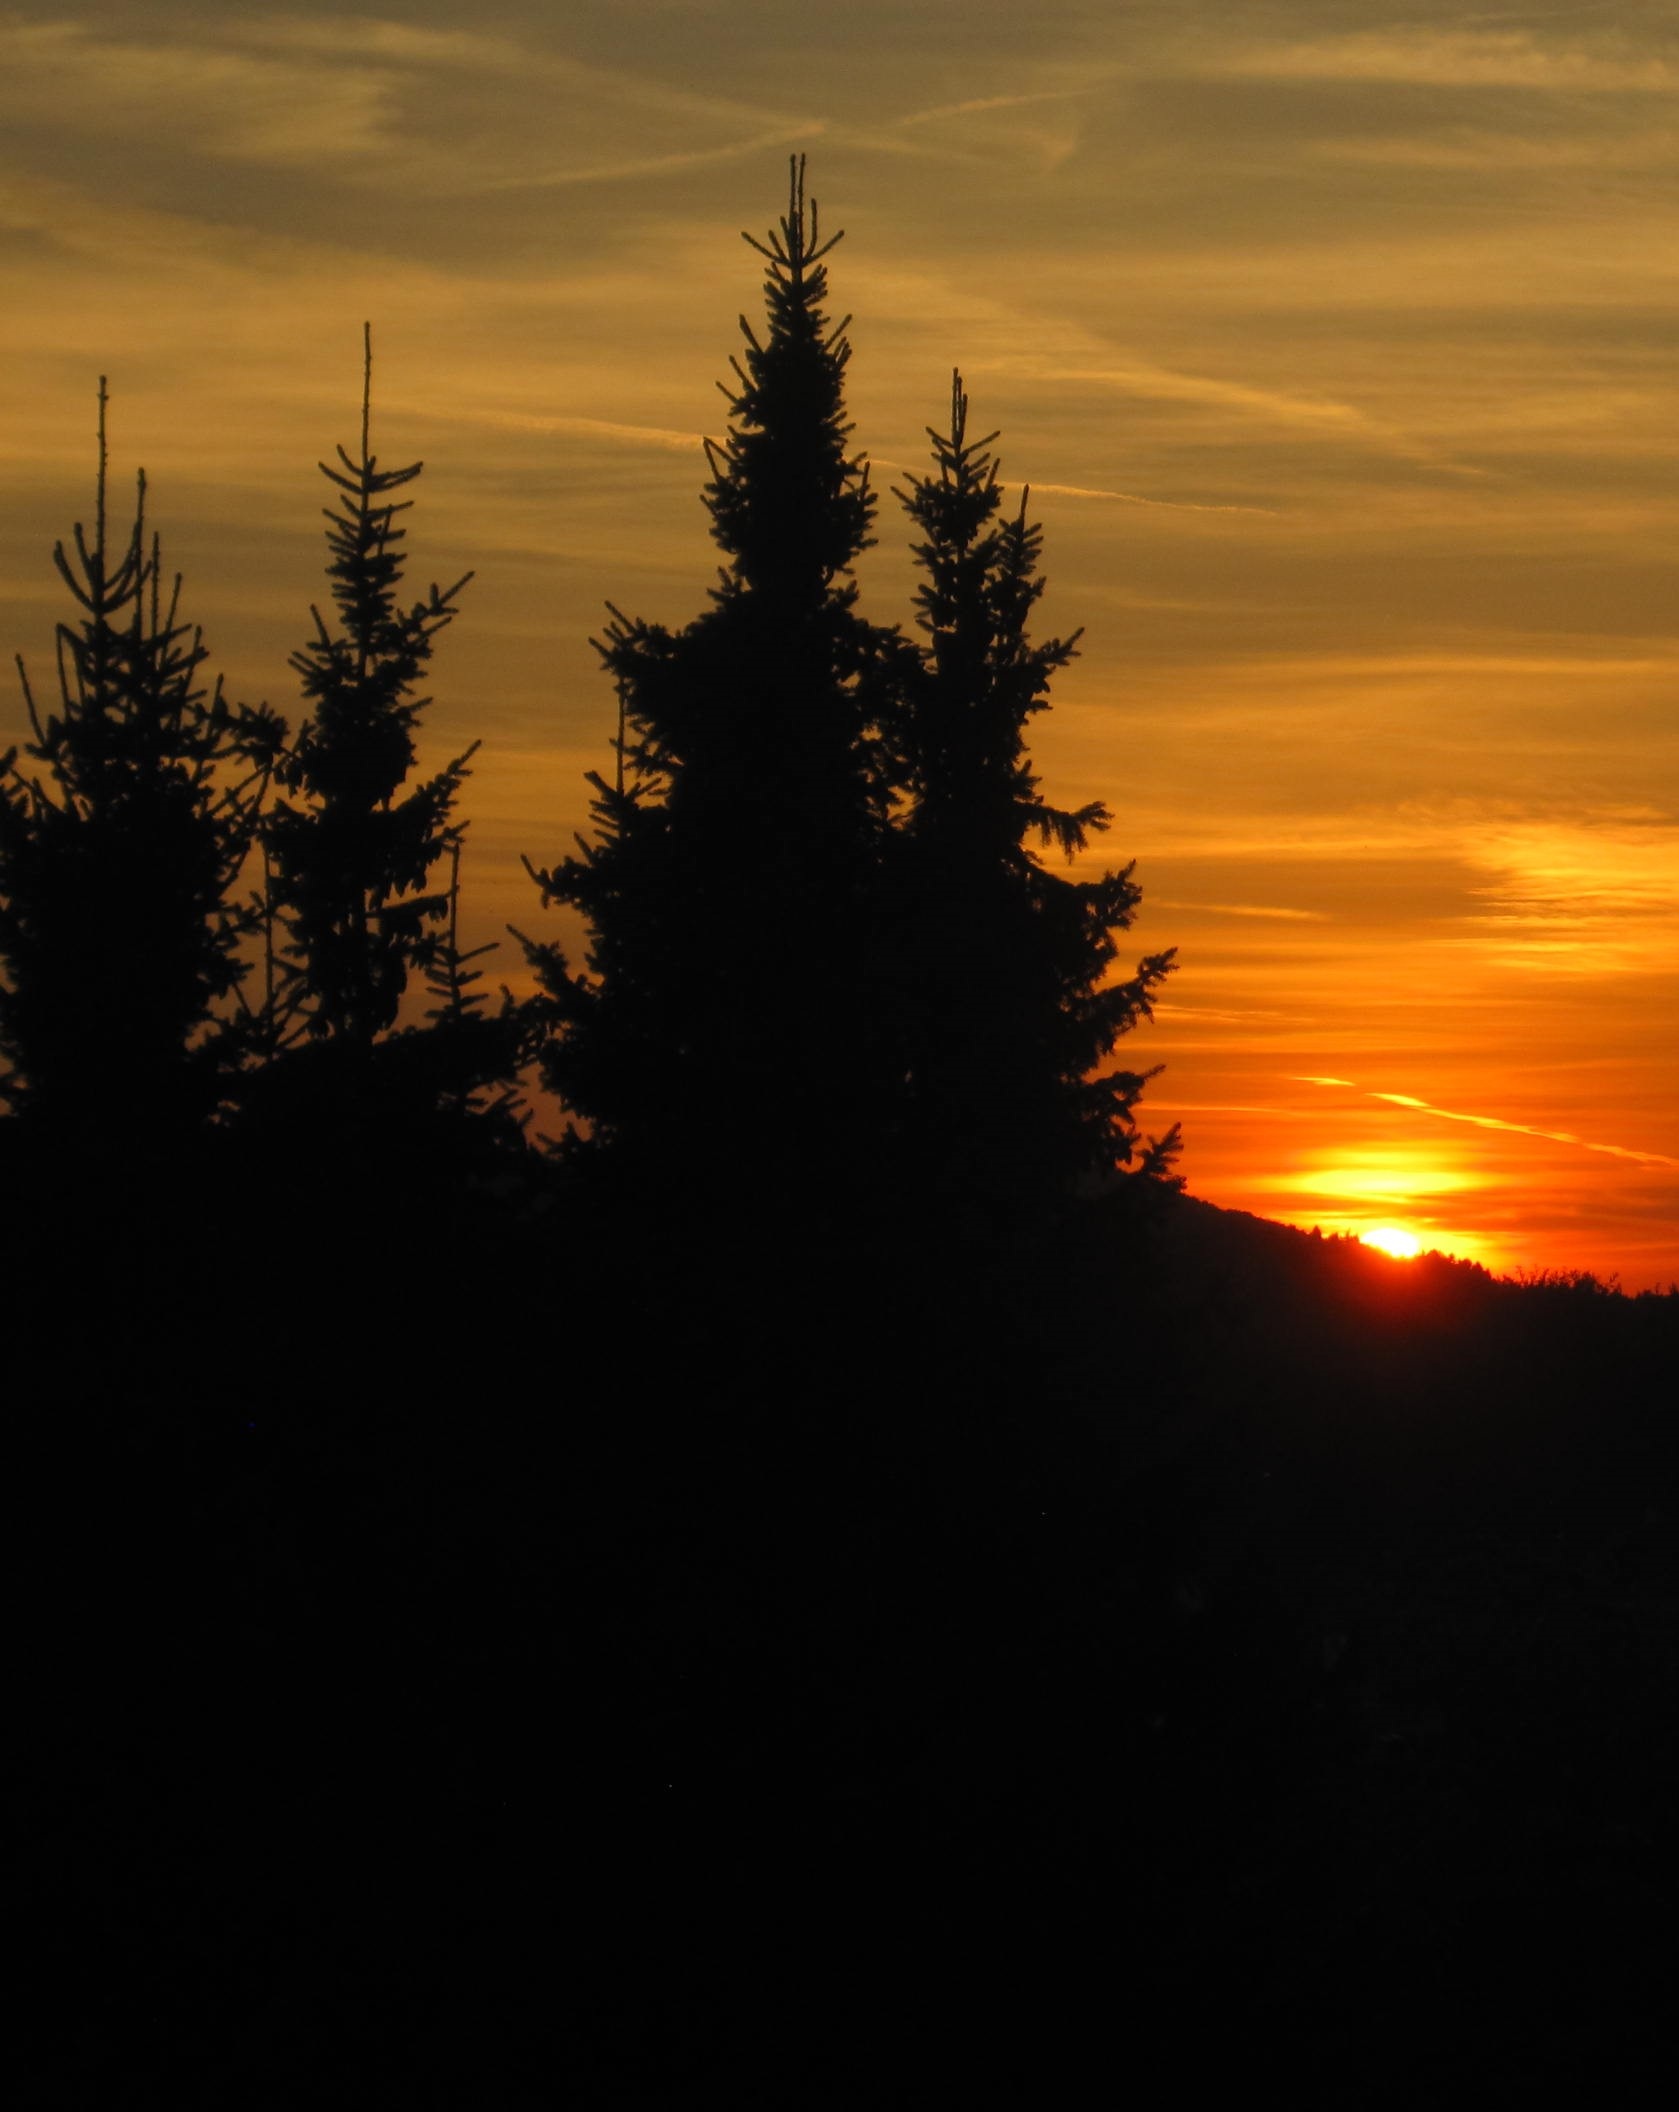
landscape, tree, nature, horizon, silhouette, light, cloud, sky, sun, sunrise, sunset, sunlight, morning, dawn, atmosphere, mystical, dusk, evening, twilight, orange, golden, autumn, lichtspiel, trees, clouds, bright, mood, firs, evening sun, abendstimmung, sunbeam, atmospheric, afterglow, evening sky, setting sun, edge of the woods, golden light, atmospheric phenomenon, red sky at morning, sun goes down